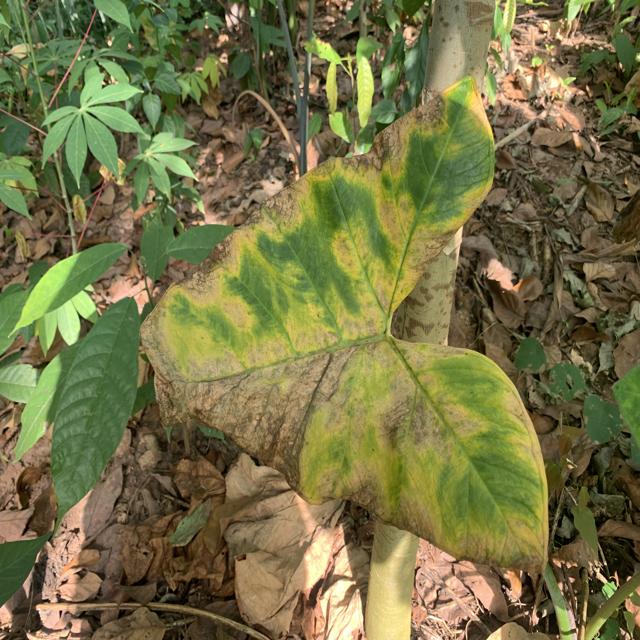
Label: Late_Blight